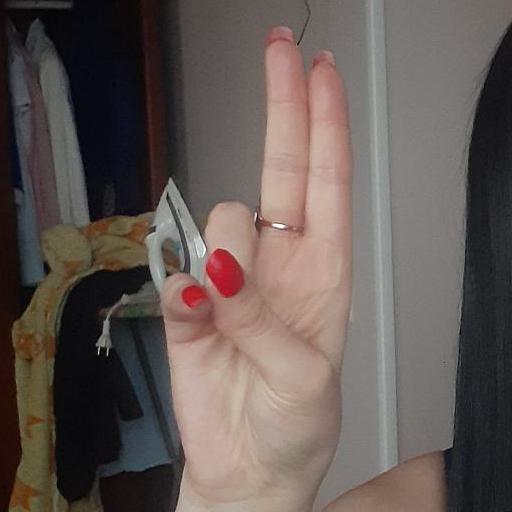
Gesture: two_up